Minto Cato

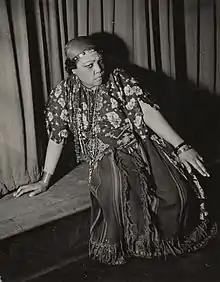
Minto Cato as Azucena in the Federal Music Project production of "Il trovatore" she staged at the Manhattan Theatre (1936)

Minto Cato (born La Minto Cato, August 23, 1900 – October 26, 1979) was a mezzo-soprano opera singer and show performer during the Harlem Renaissance from the 1920s to the late 1940s.